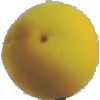
Label: Peach 2